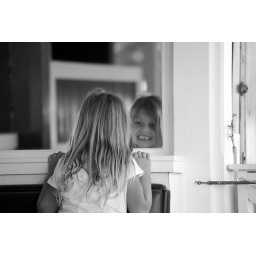
We were sitting in a restaurant in Lahaina (Maui) when I noticed this girl checking out her missing tooth.